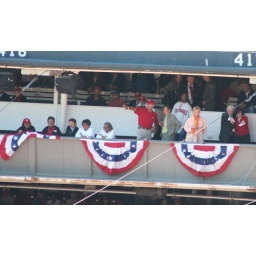
Mayor Anthony Williams in red shirt sans bow tie and Mark Touhey from DCSEC on right in suit (pointing)